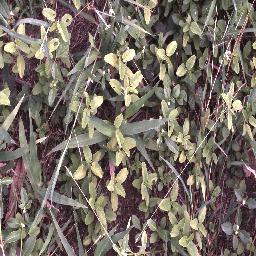
Label: negative